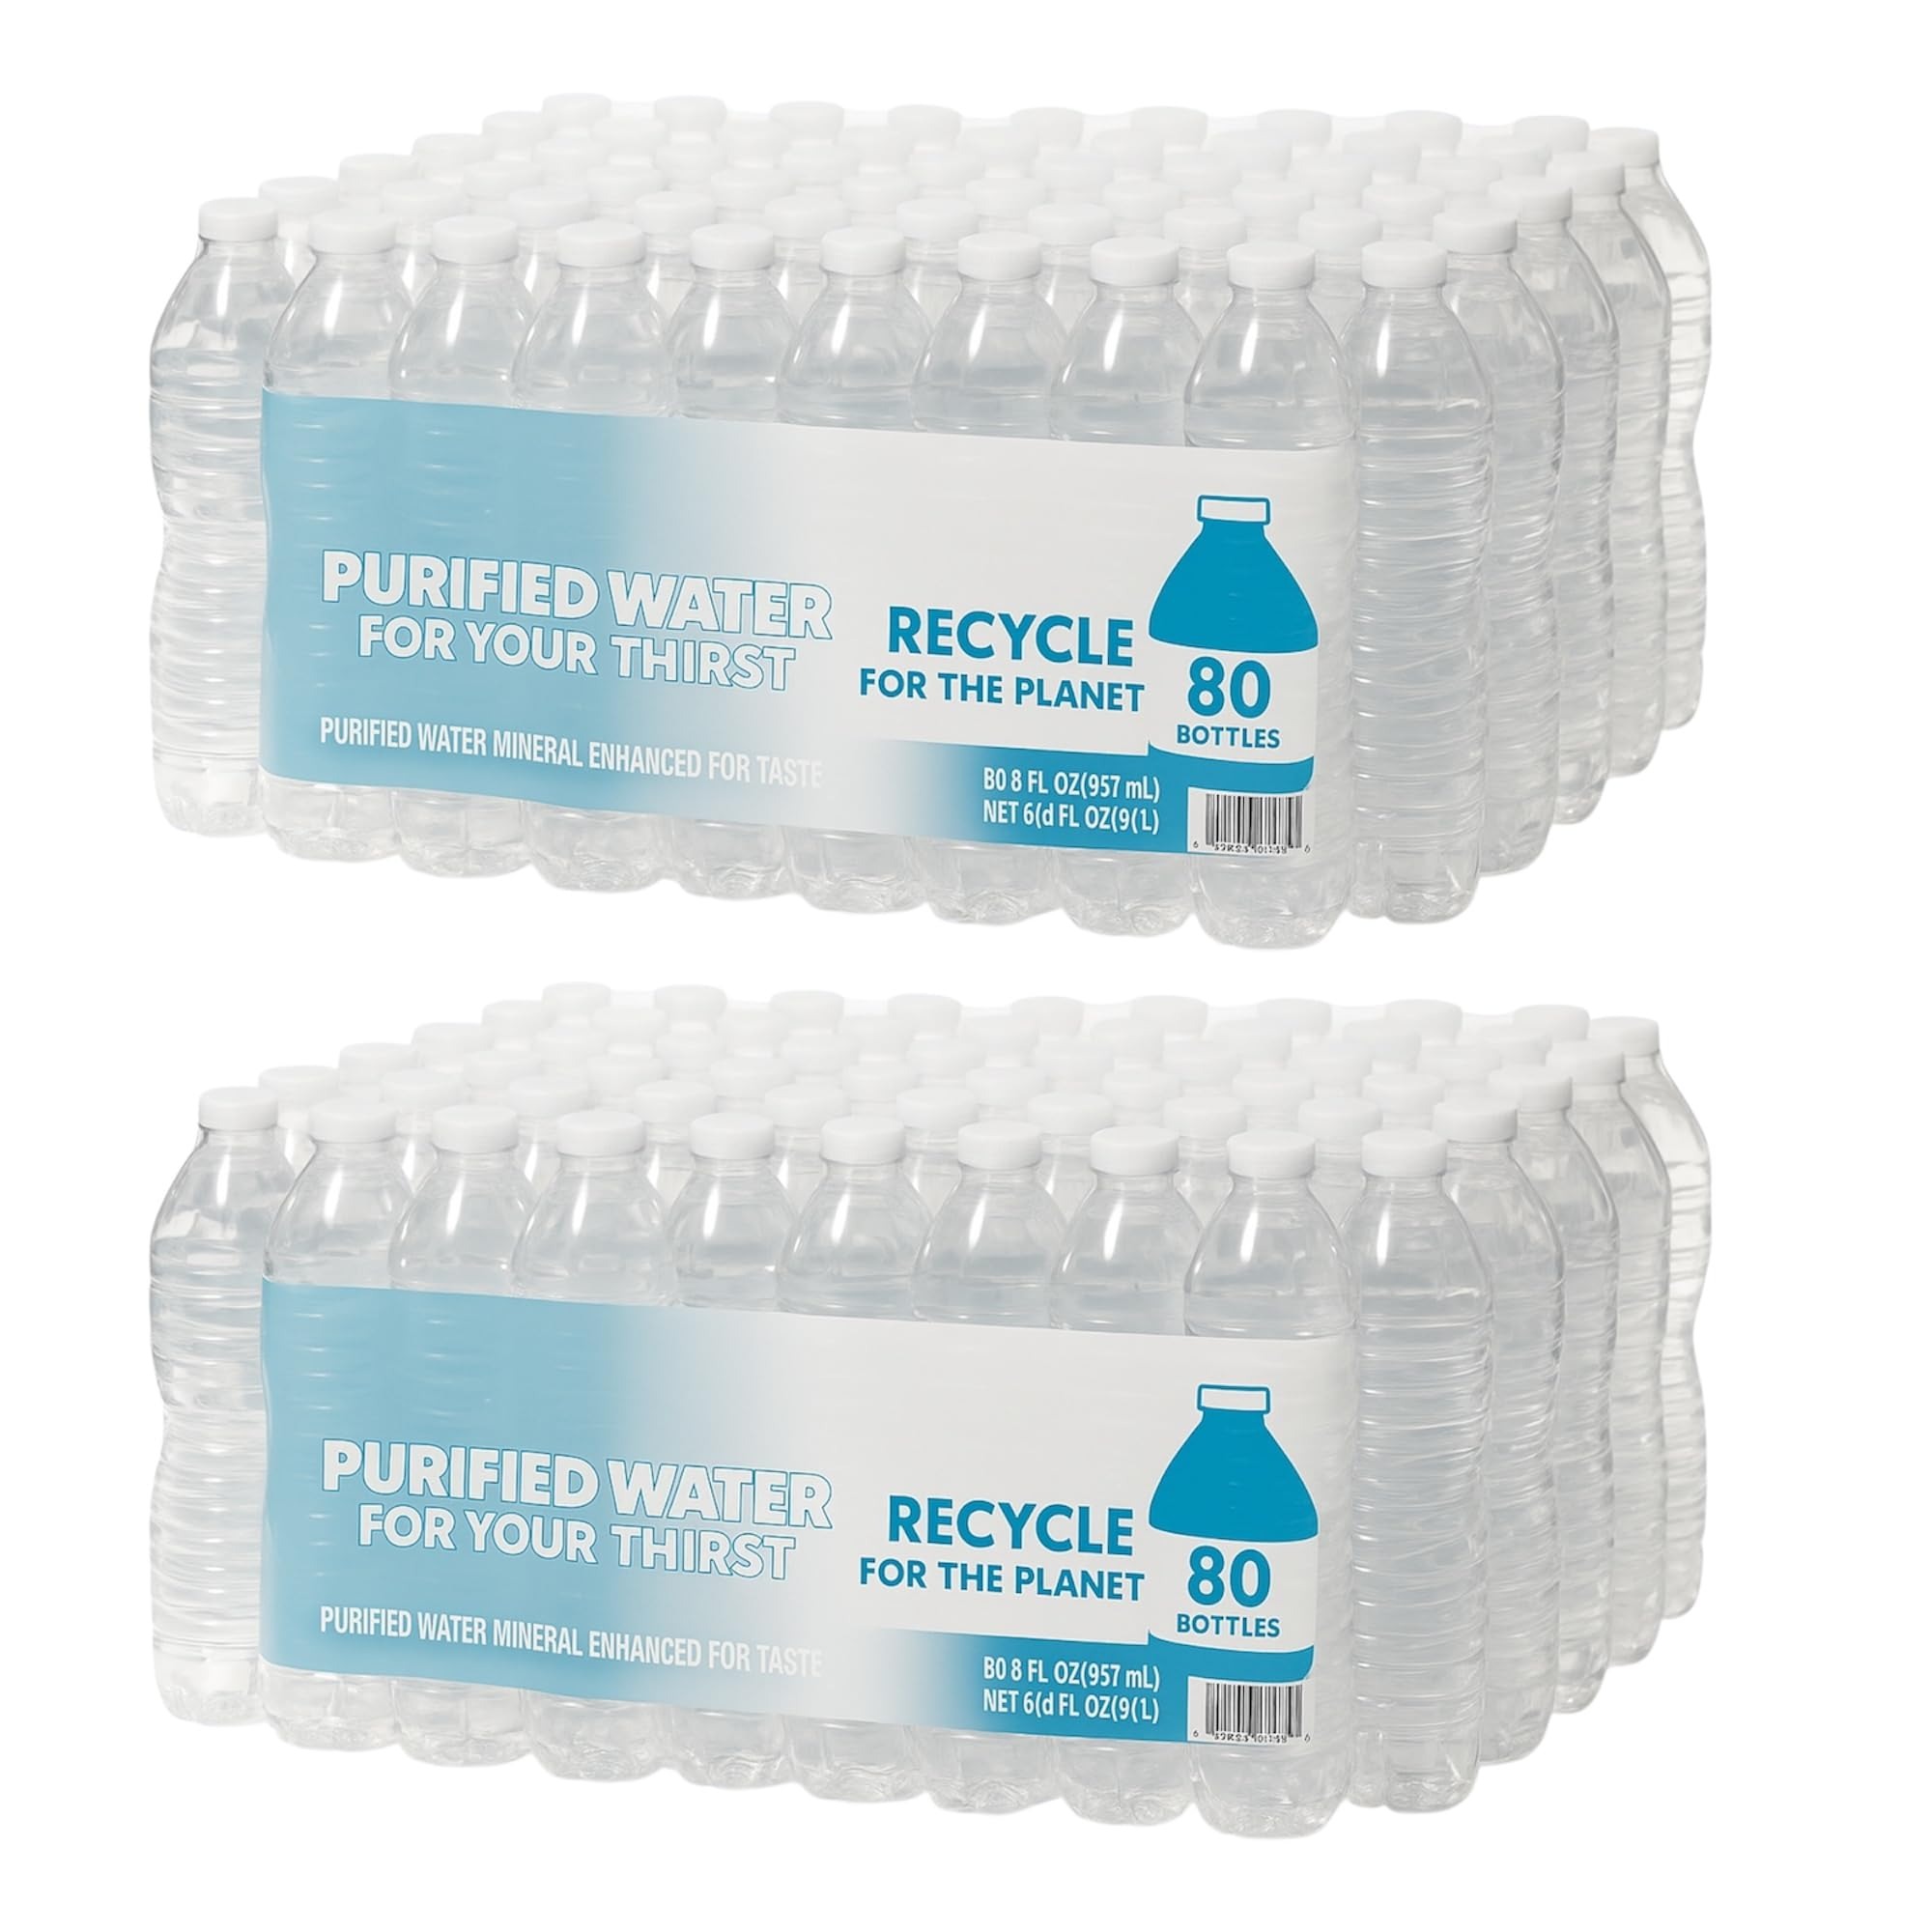
Item Name: Purified Water 8 oz. Bottles - 160 Count (2 Packs of 80) - Mini Bottled Water for Bulk Purchase
Bullet Point 1: Total160 bottles
Bullet Point 2: Mineral-enriched purified bottled water has a refreshing taste
Bullet Point 3: Terrific for on-the-go, sporting events, and lunch boxes
Value: 1280.0
Unit: Fl Oz

Price: 44.33